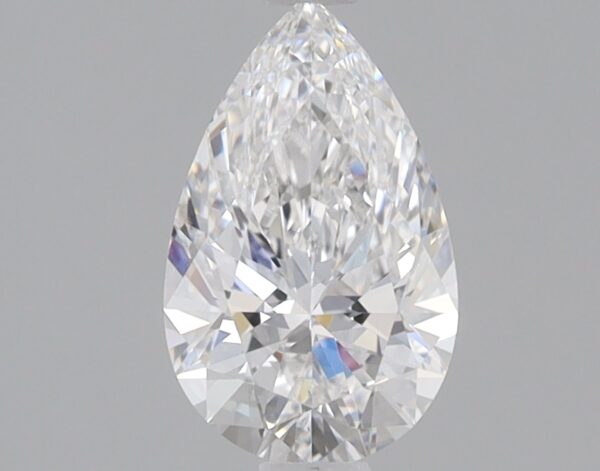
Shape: pear
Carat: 0.91
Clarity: VS1
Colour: E
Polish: EX
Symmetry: EX
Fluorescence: NONE
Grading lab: IGI
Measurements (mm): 8.76 x 5.42 x 3.36